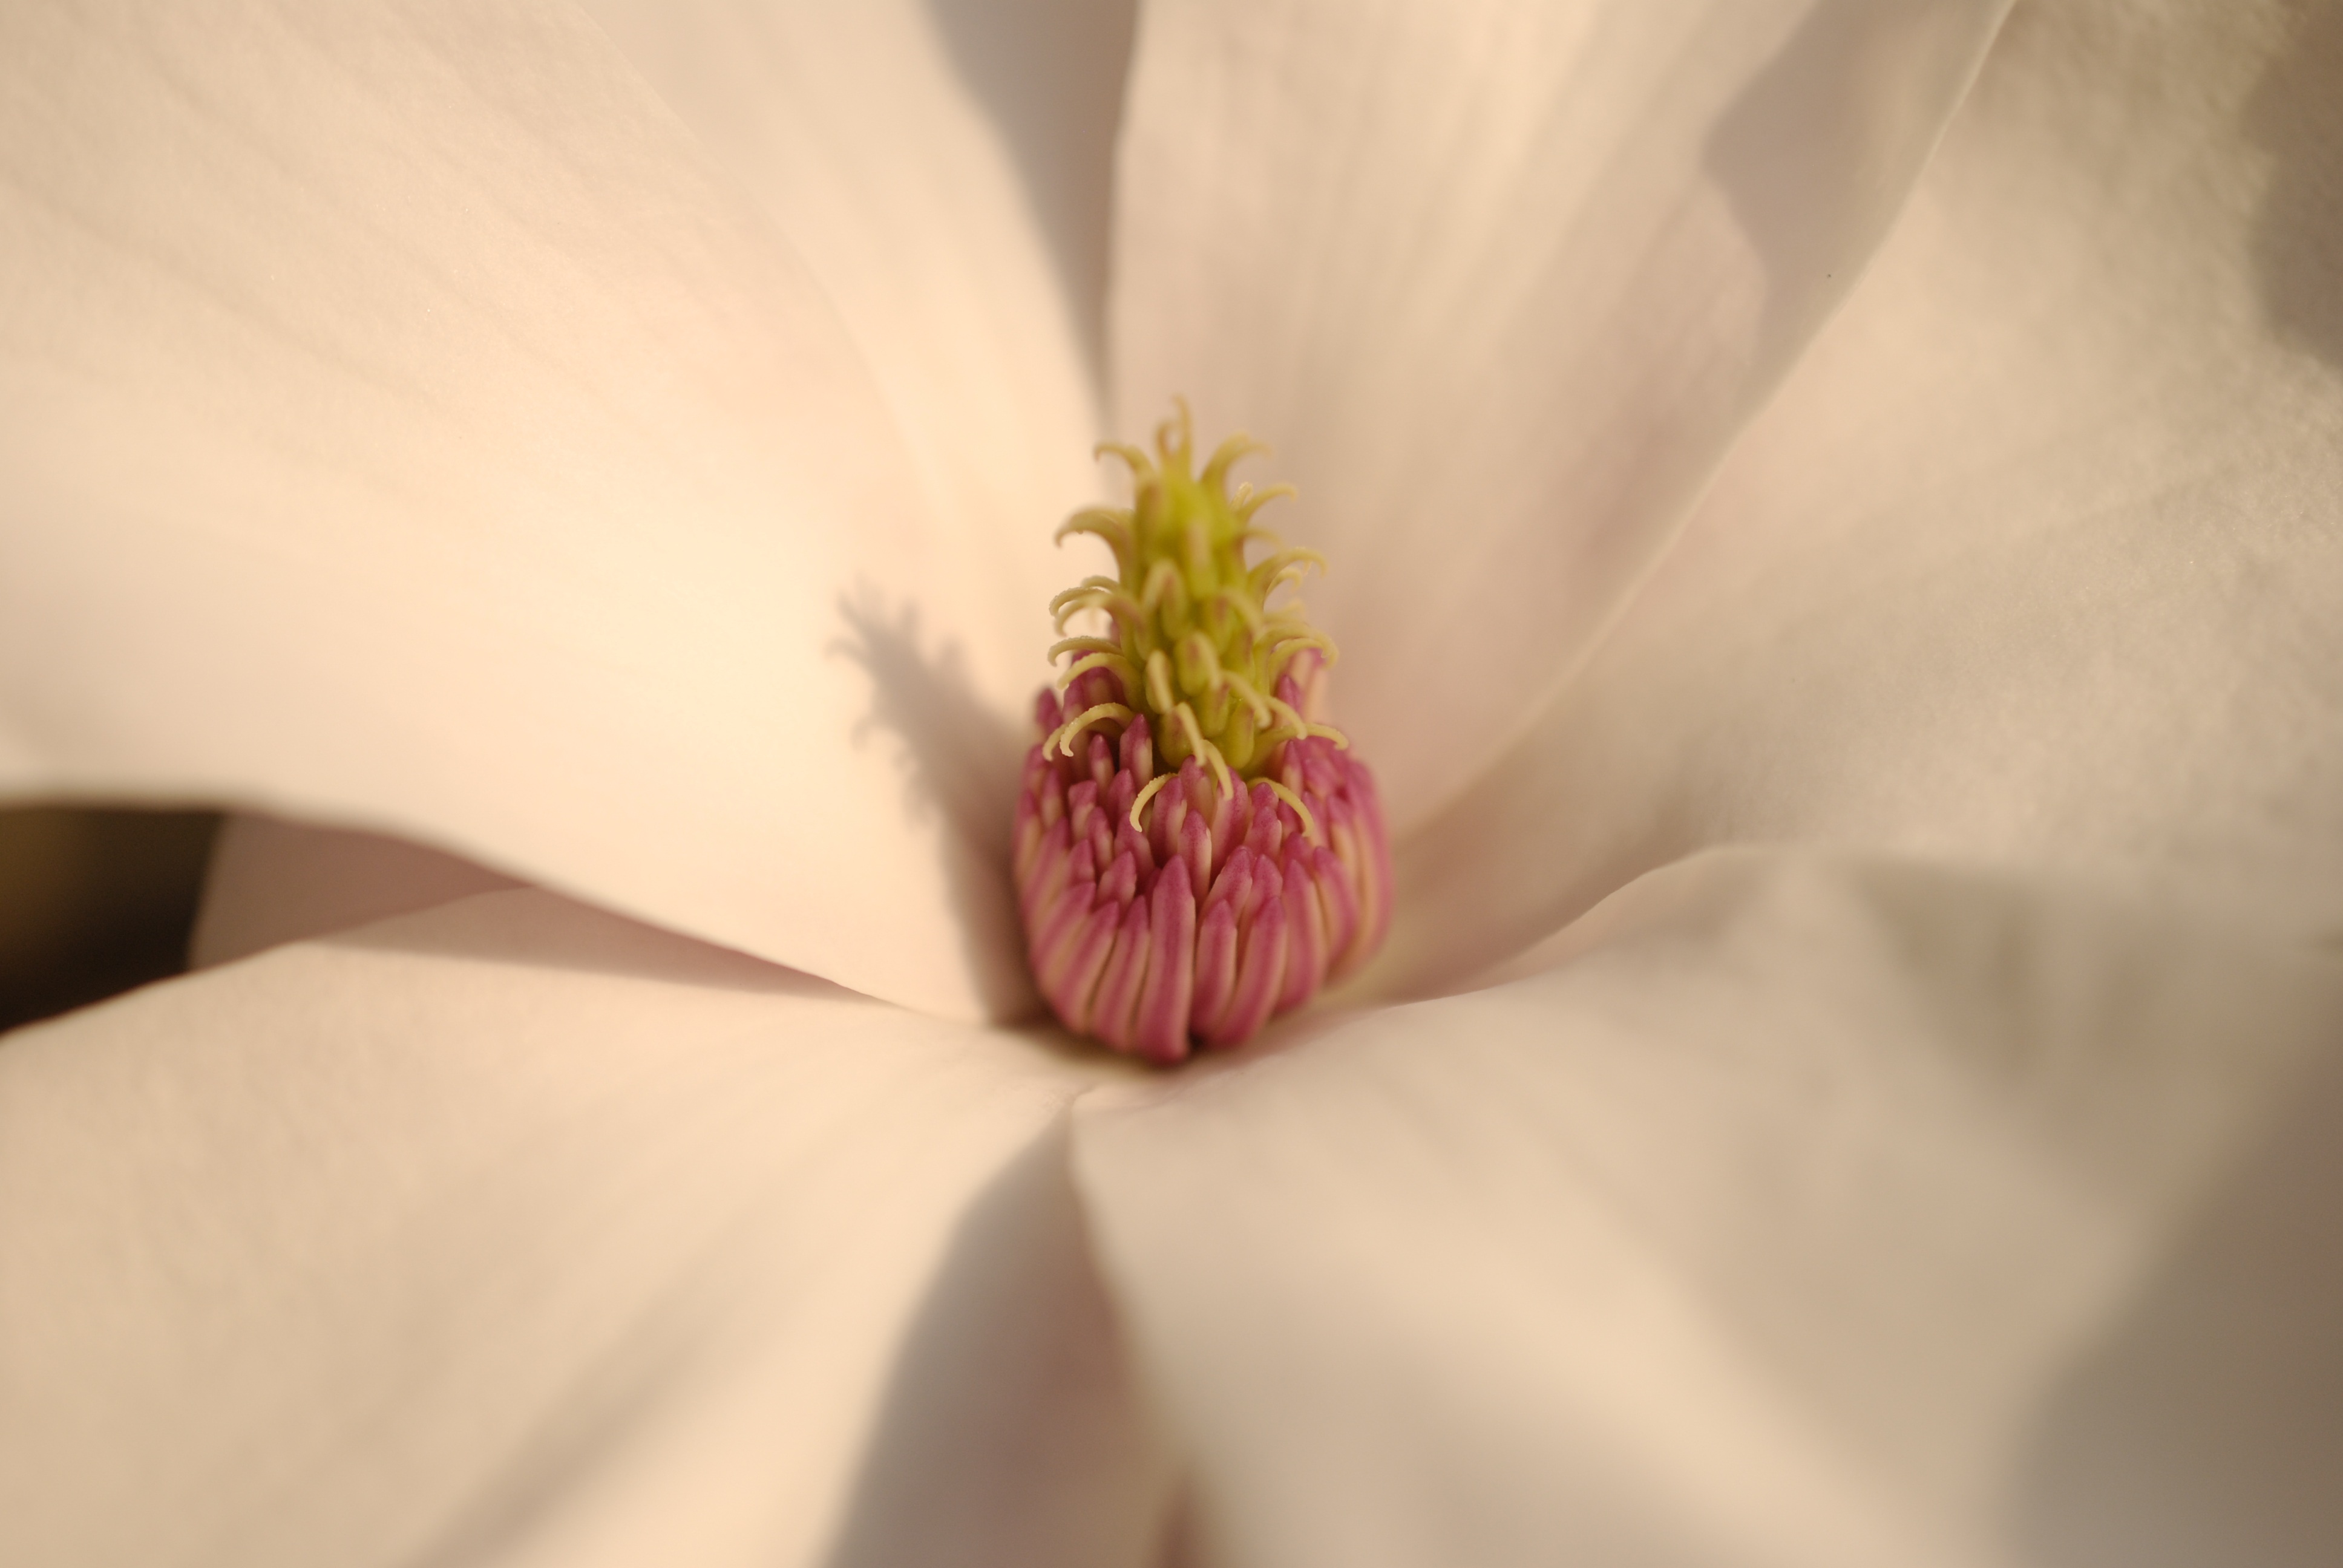
nature, blossom, plant, photography, flower, petal, bloom, spring, garden, pink, flora, button, flowers, close up, magnolia, macro photography, flowering plant, land plant